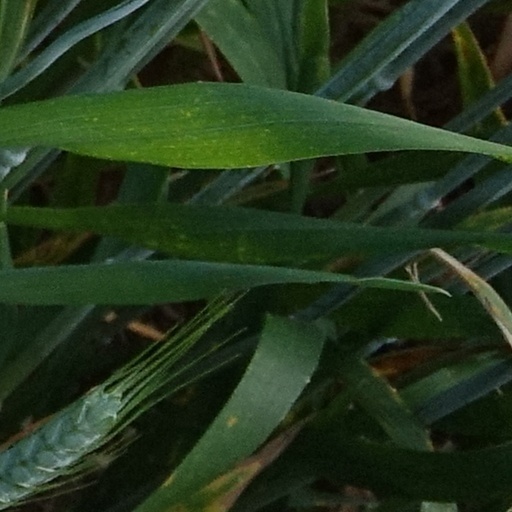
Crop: wheat